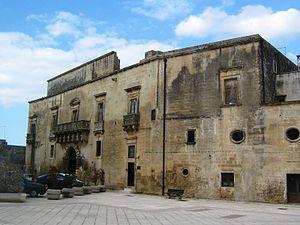
Dans le Salento se trouvent de nombreux châteaux et palais fortifiés construits au cours des diverse périodes historiques par les familles colonisatrices, parfois en modifiant ceux qui étaient pré-existants.